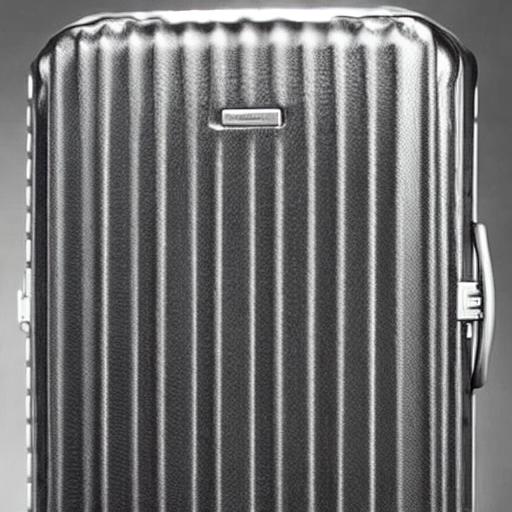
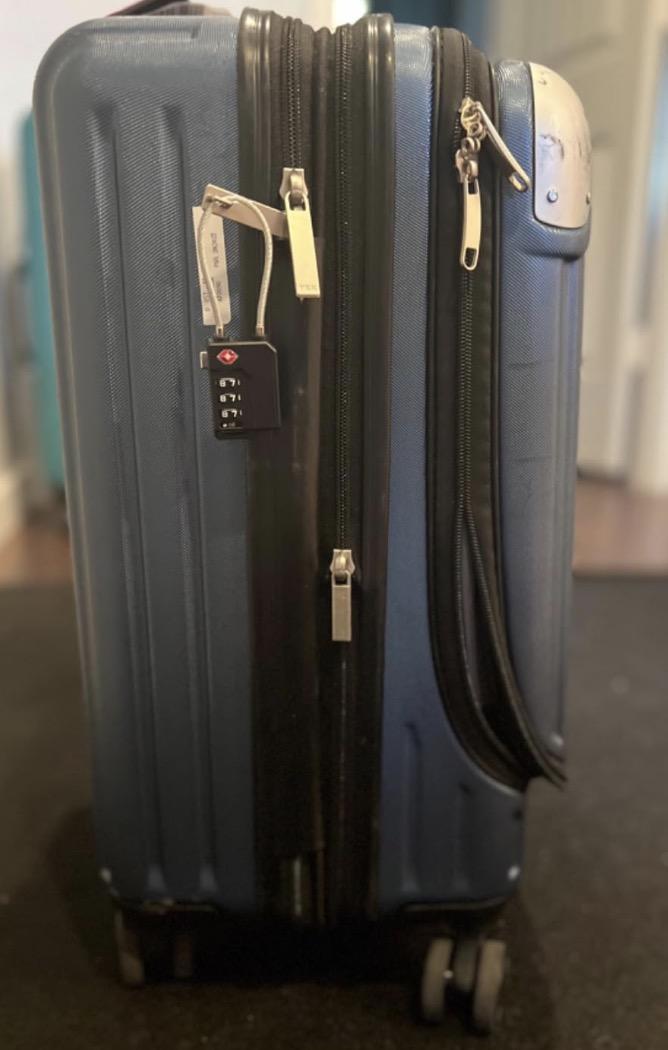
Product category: items_tea
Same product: no